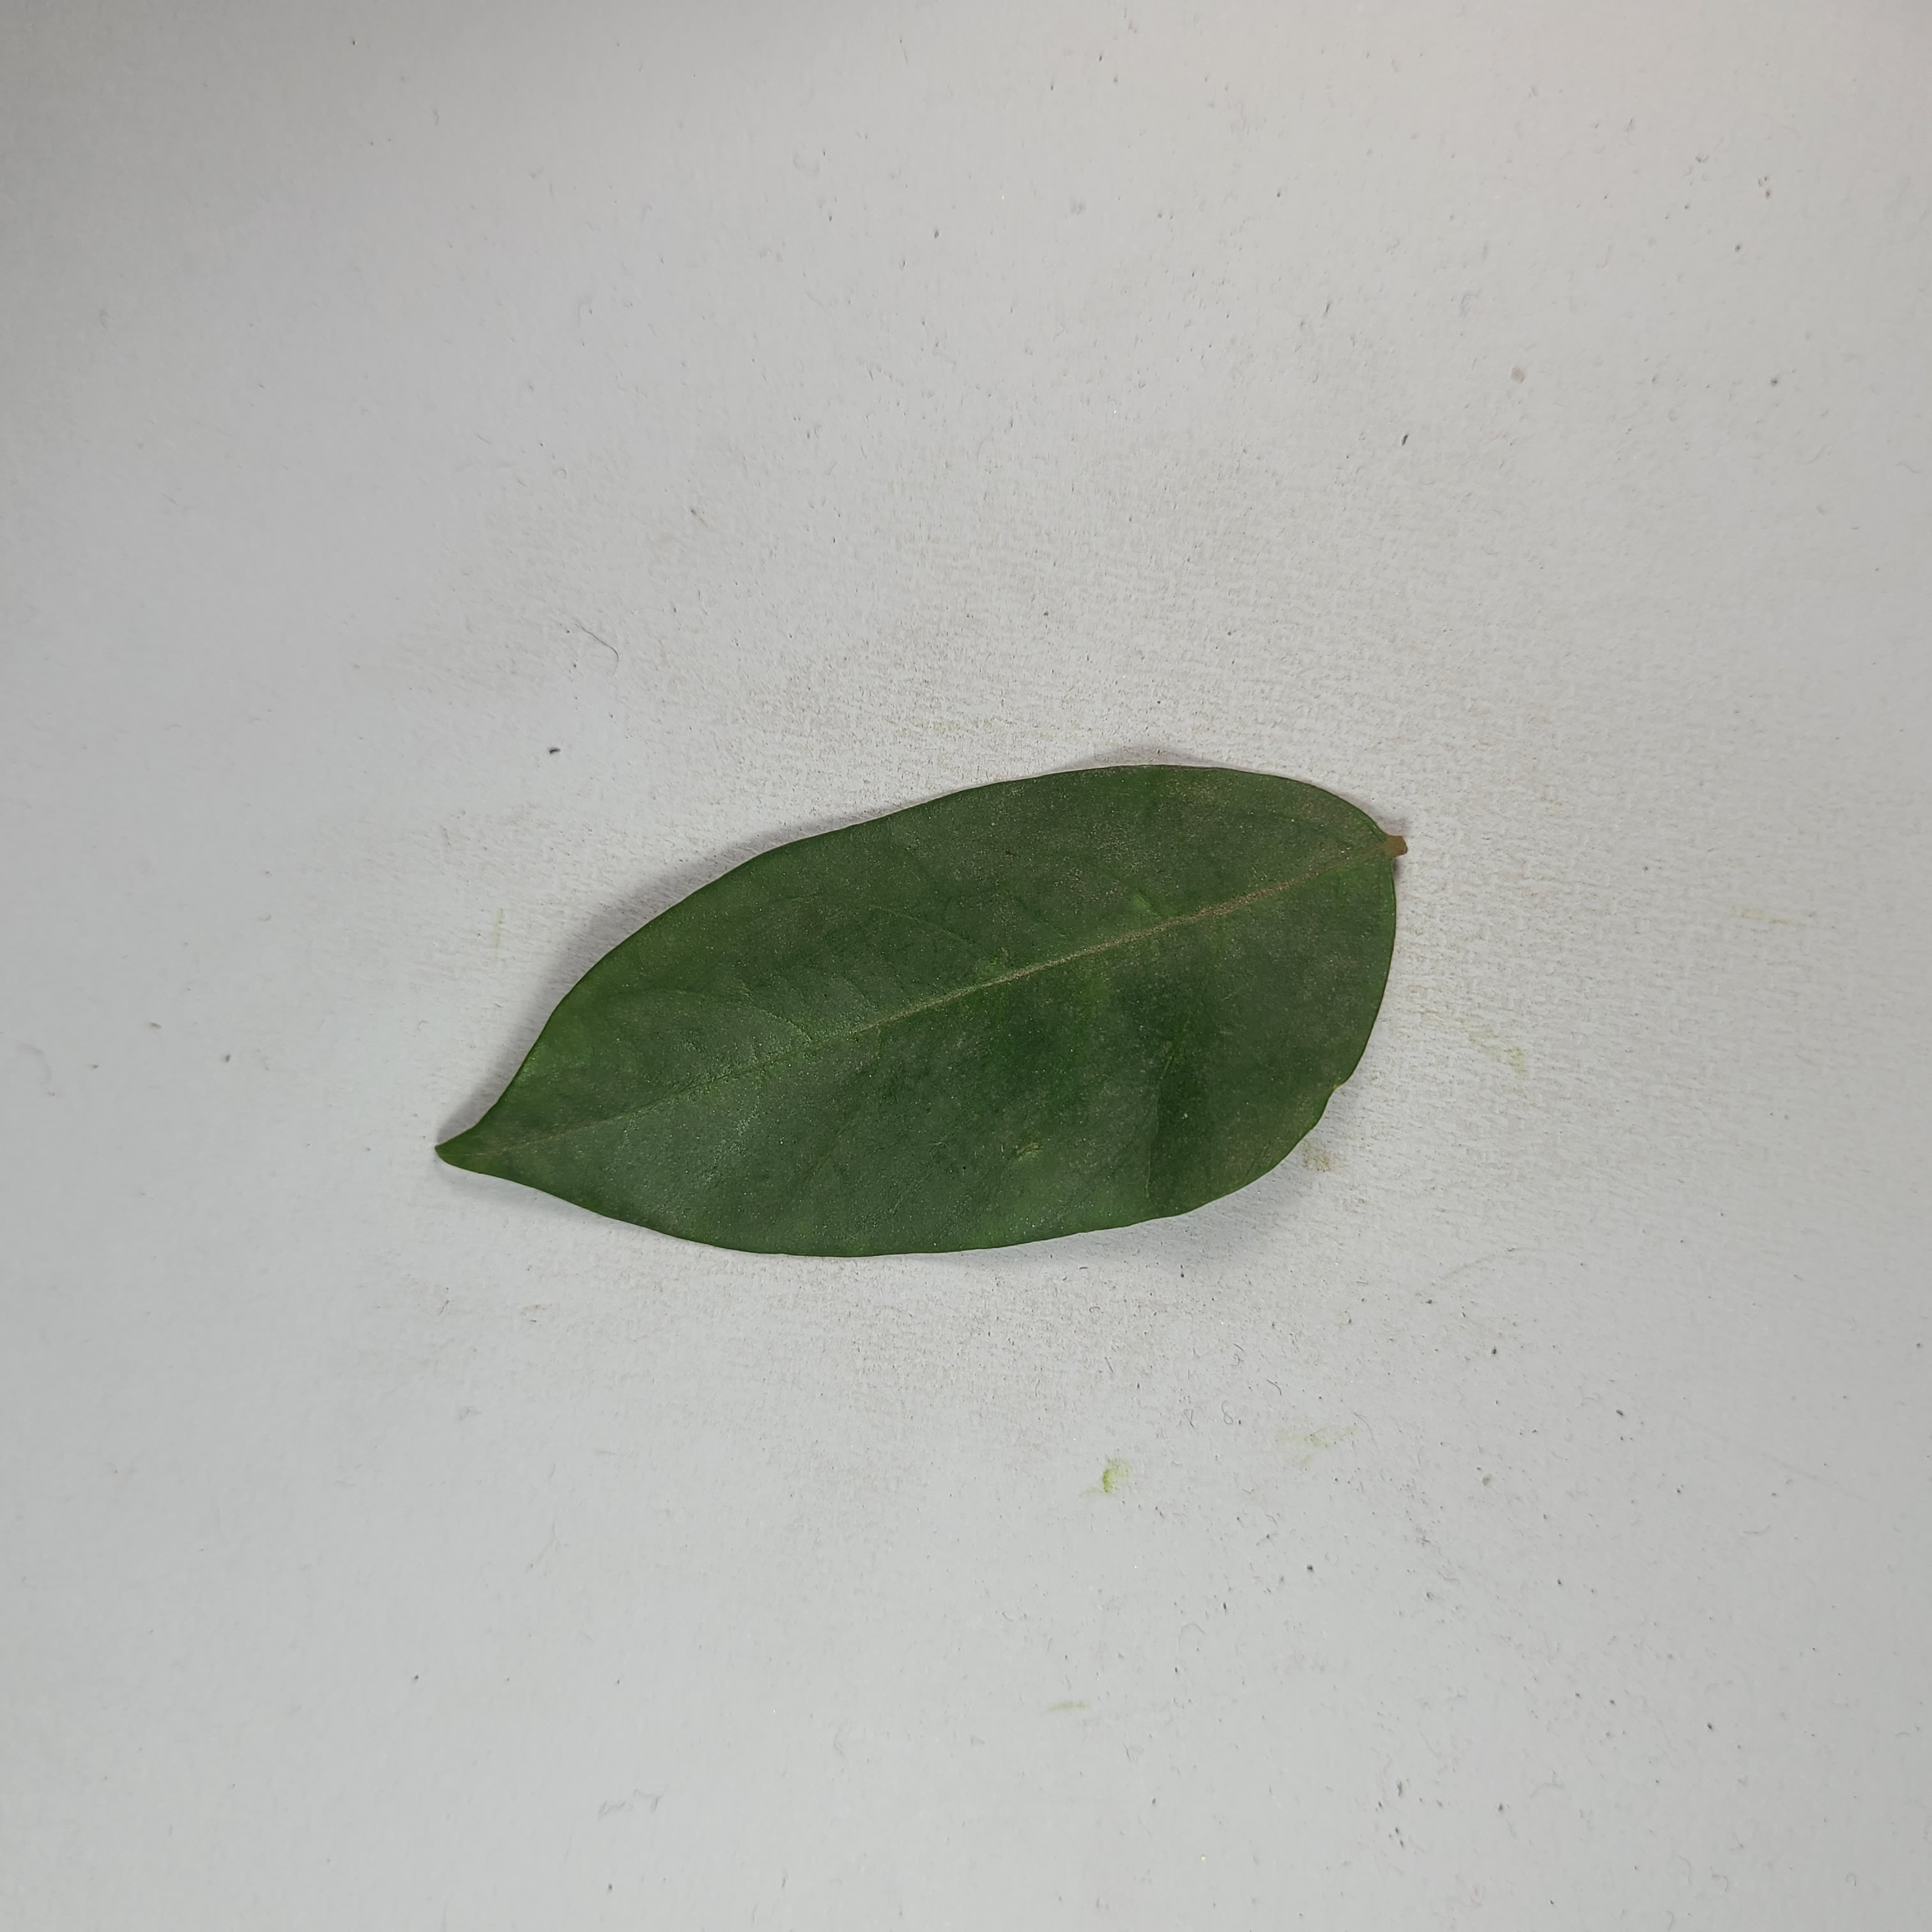
Label: Healthy Leaves